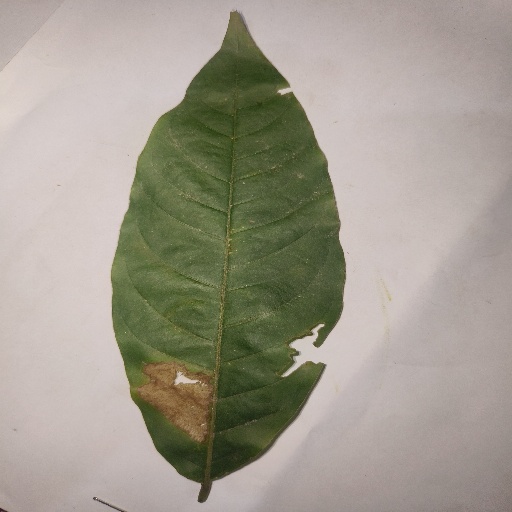
Species: HariTaki
Leaf condition: Bacterial Spot